Queen's Own Oxfordshire Hussars

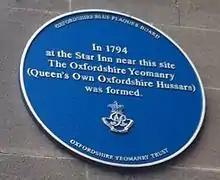
Blue plaque commemorating the founding of the Oxfordshire Yeomanry

After the brief Peace of Amiens broke down in 1803, the Bloxham & Banbury troop was raised to squadron strength under Major-Commandant George Frederick Stratton, and further troops were raised: